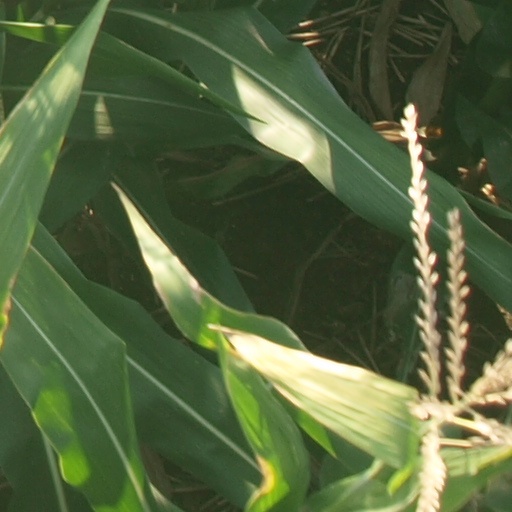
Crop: maize; corn